Charleston, New Zealand

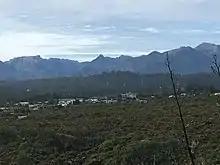
Charleston with Paparoa Mountains in the background

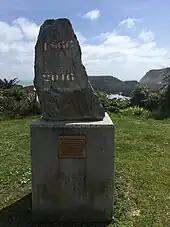
Monument to gold mining history

Charleston is a village in the South Island of New Zealand located 30 km south of Westport. It was founded as a goldmining town after a major goldrush in 1867, and is now an adventure tourist village noted for its extensive limestone caves and caving experiences. Guided tours of the nearby Metro Cave / Te Ananui Cave are operated out of Charleston and travel up the Waitakere / Nile River valley.